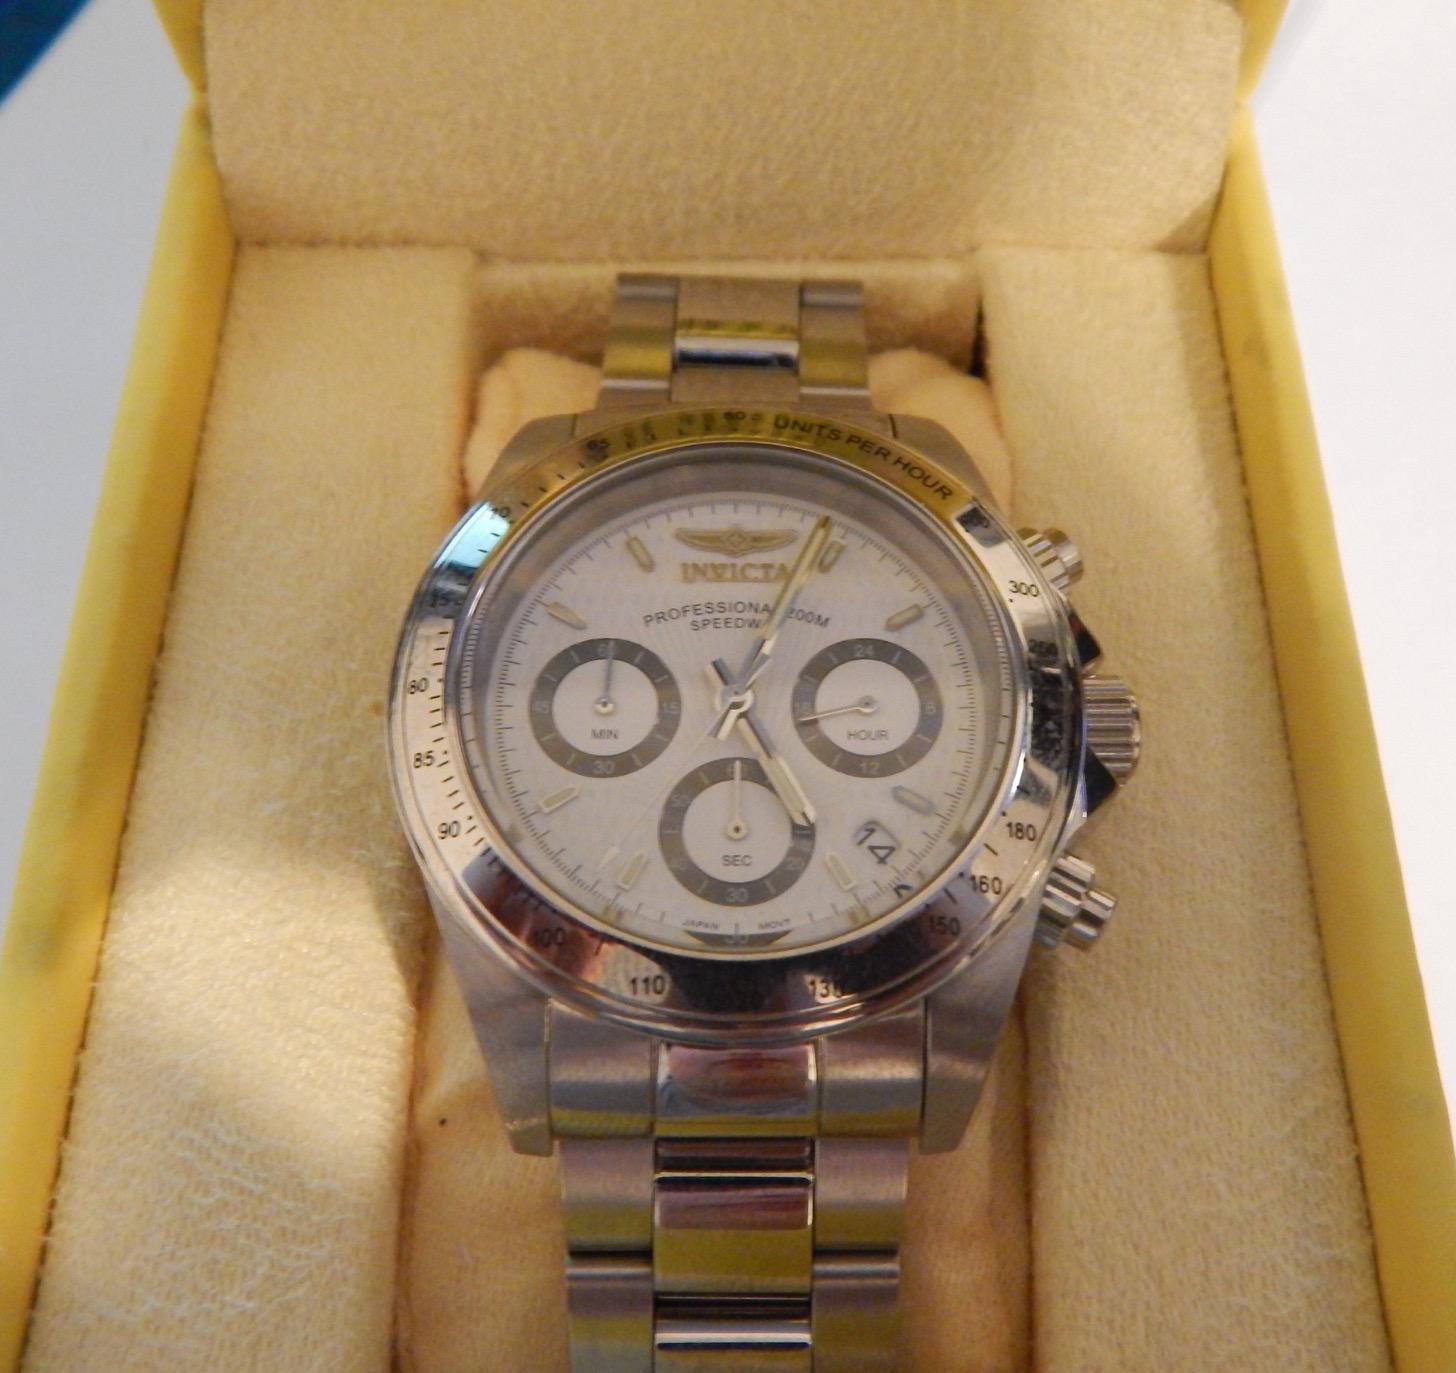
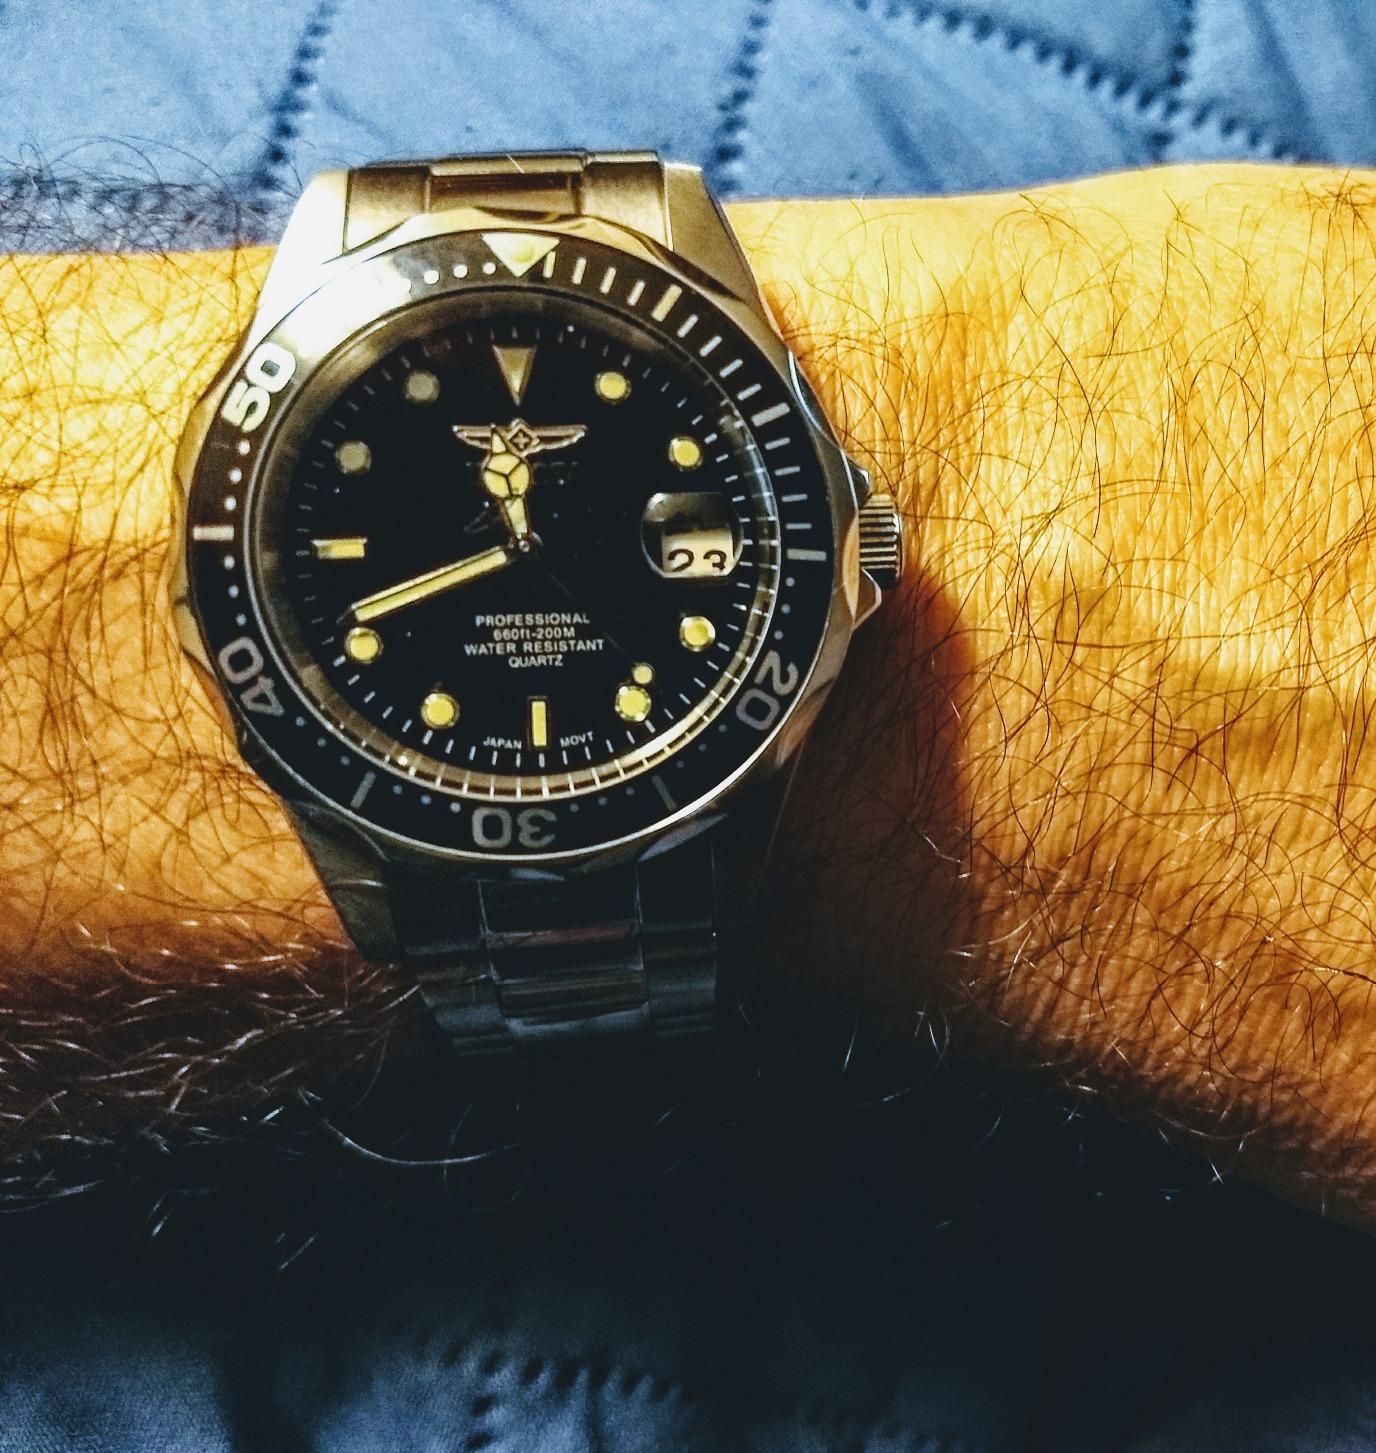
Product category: accessories_watch
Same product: no